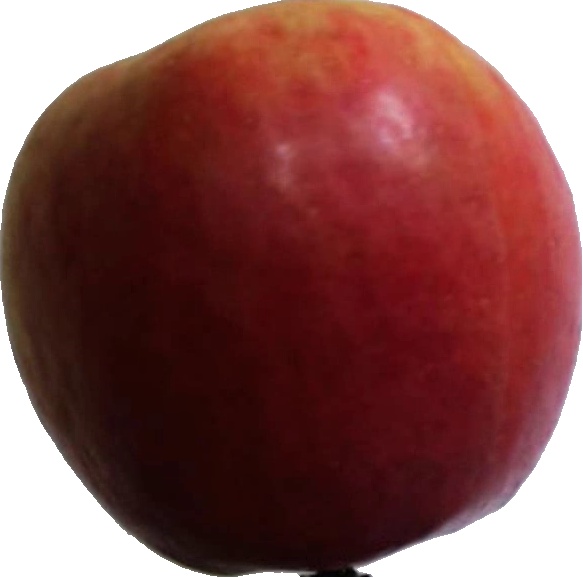
Label: apple_crimson_snow_1